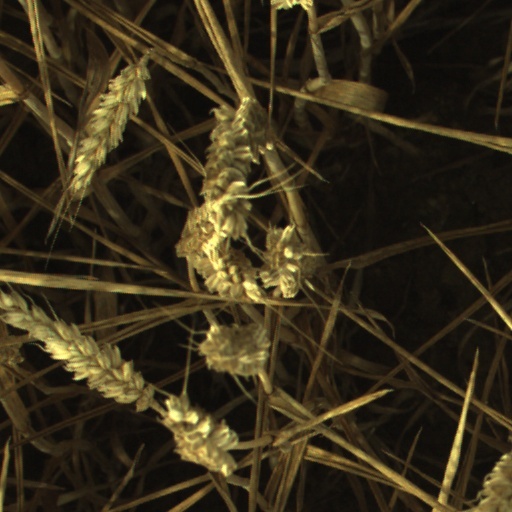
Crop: wheat